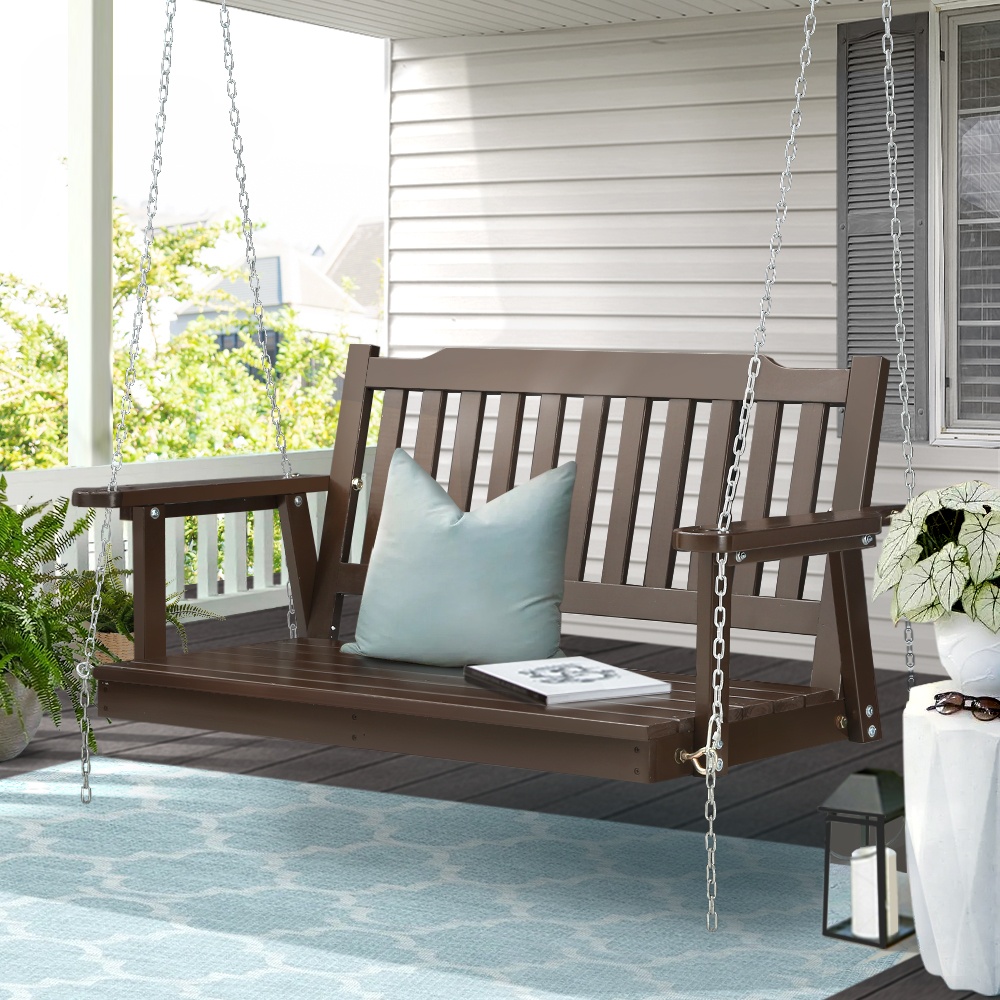
Gardeon Porch Swing Chair With Chain Outdoor Furniture Wooden Bench 2 Seat Brown
Nothing can make you happier and satisfied than swinging under the sun in the Gardeon wooden porch swing chair! It makes a perfect spot for peaceful reading or just unwinding on sunny afternoons. Our outdoor wooden porch swing is a piece of excellent furniture perfect for summer and winter or outdoor and indoor use. It accommodates two adults. Having made from solid fir wood, this hanging outdoor wooden porch swing chair is durable and sturdy. It has stainless steel hooks, and metal chain for a reliable hold and absolute safety and can hold up to 300kg in weight, ensuring stability and security. The outdoor porch swing chair has thick and smooth surface with ideal gap between the slats and armrests that ensures your comfort and keeps you well-ventilated, and the smooth finished edges makes it safe. You can place this versatile 2-seater swing chair by the poolside, in the balcony or patio, or in any corner of your home. More fun and relaxation that’s perfect for a quick snooze. Why wait? Get this hanging swing chair today and have a wonderful time swinging! Features: Accommodates two adults Solid fir wood construction Heavy-duty metal chains Sturdy and reliable structure Suits indoor and outdoor use Hassle-free assembly Specifications: Color: Brown Material: Fir wood Weight capacity: 300kg Overall dimensions: 119cm x 60cm x 54 cm Seat dimensions: 98x54cm Chain length: 210cm Assembly required: Yes Number of packages: One Package Content 1 x Swing Chair 1 x User Manual
Brand: Yarra Supply
Category: Furniture > Outdoor Furniture > Outdoor Seating > Outdoor Benches > Swing Benches